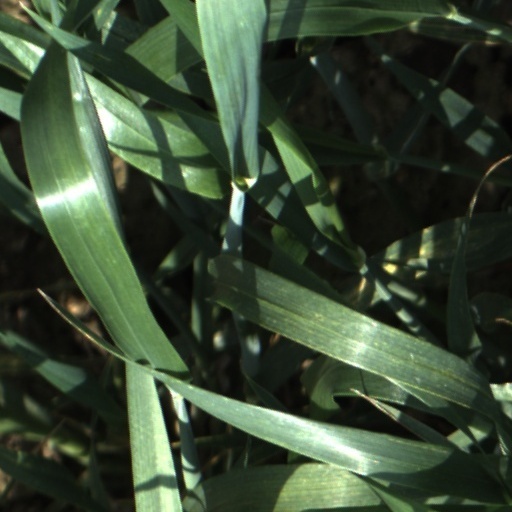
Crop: wheat